Tee Off

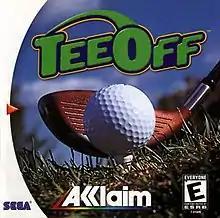

Tee Off, known in Japan as , is a video game developed and published by Bottom Up and Acclaim Entertainment in 1999-2000.